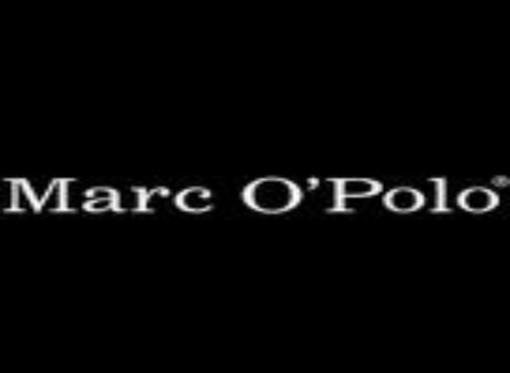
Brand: marc o'polo
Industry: Clothes